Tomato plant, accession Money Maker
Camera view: bottom (45 deg); turntable rotation: 210 degrees
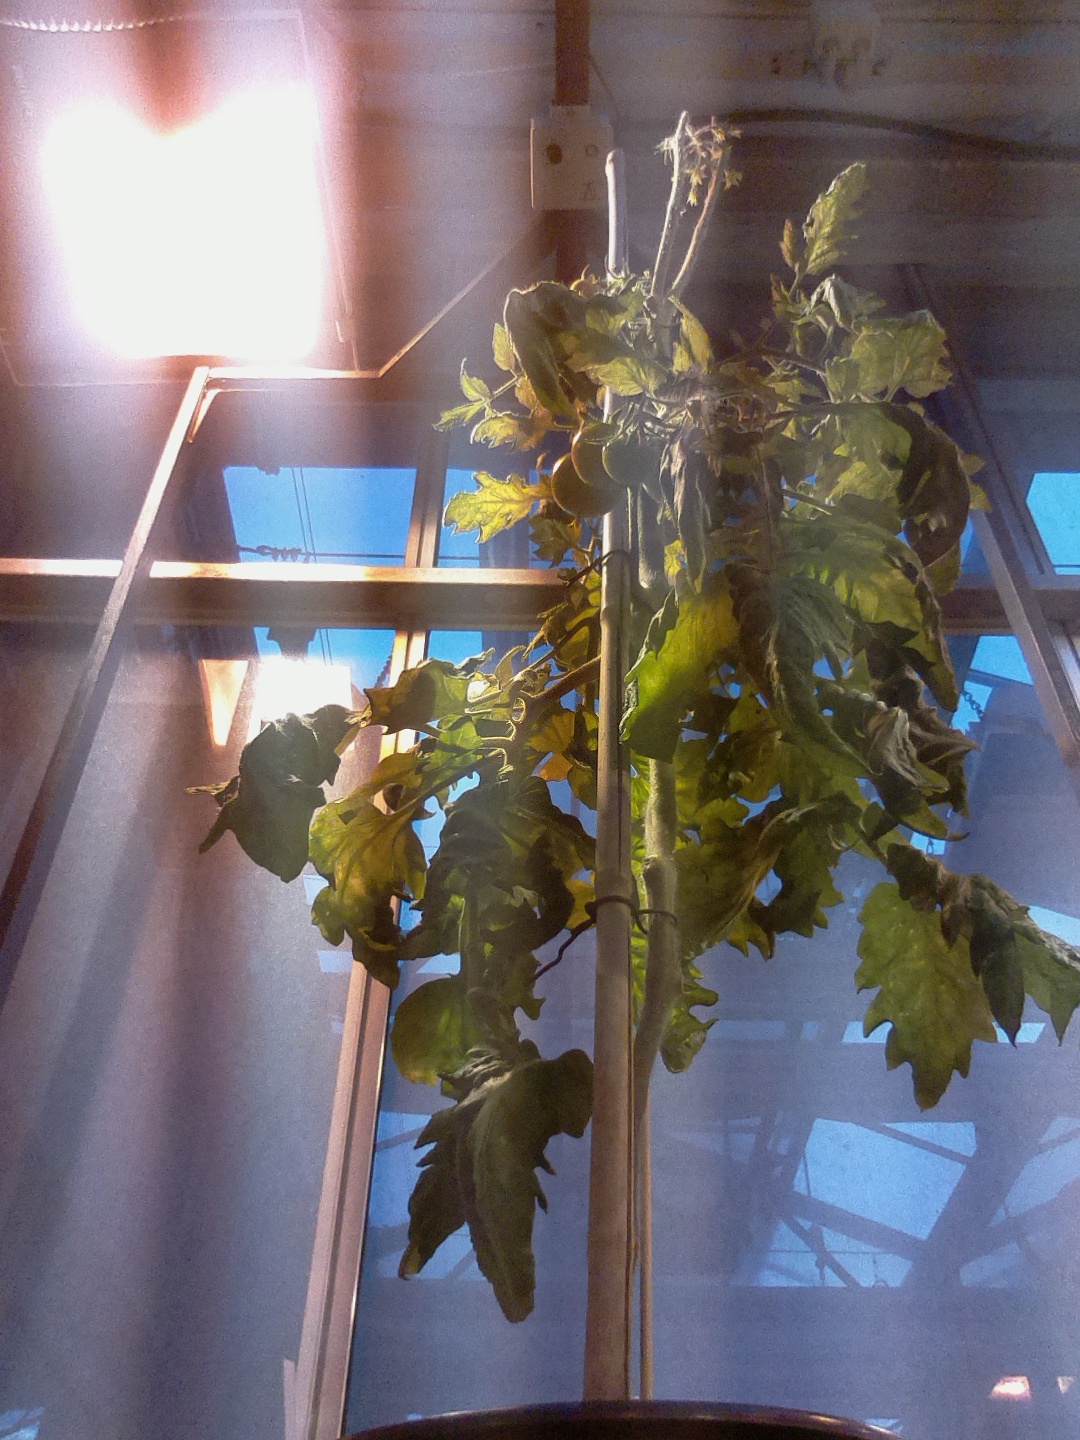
BBCH growth stage 77: 70%-80% of final fruit size